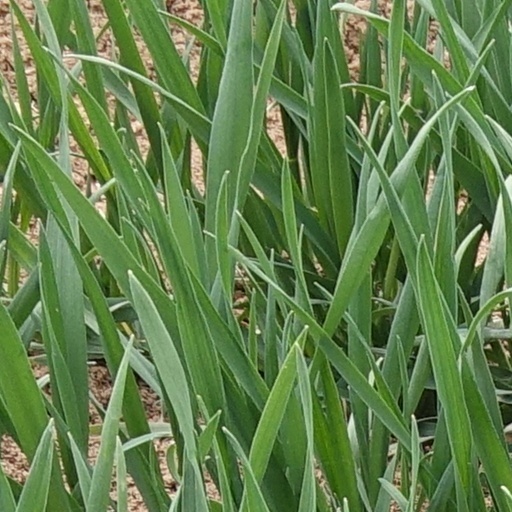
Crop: wheat